Yuriy Izdryk

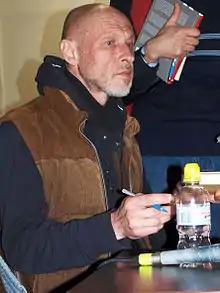
Yurko Izdryk on the Book Arsenal. Kyiv, 2016

Izdryk's first works appeared in the self-published editions of the magazines "Chetver" and "Breaking" (Poland). These included the serial "The Last War" and the poetic cycle "Ten poems about the Motherland". The style of these early works led some critics to believe that "Izdryk" was a pseudonym of Andrukhovych, as certain stories, characters and phrases are similar – which later came to distinguish the creators of the Stanislav phenomenon. Over time, Izdryk declared himself an extraordinary artist, and plagiarism was dismissed.